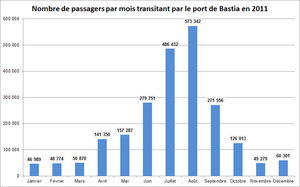
Source: CCI de Haute Corse, Statistiques Portuaires 2011
Bastia est une commune française, préfecture de la circonscription départementale de la Haute-Corse et située dans le territoire de la collectivité de Corse. Avec 45 715 habitants, Bastia est la deuxième commune la plus peuplée de Corse après Ajaccio. Elle est la capitale de la Bagnaja, région du nord-est de l'île, s'étendant entre le cours du Golo et le Cap Corse.